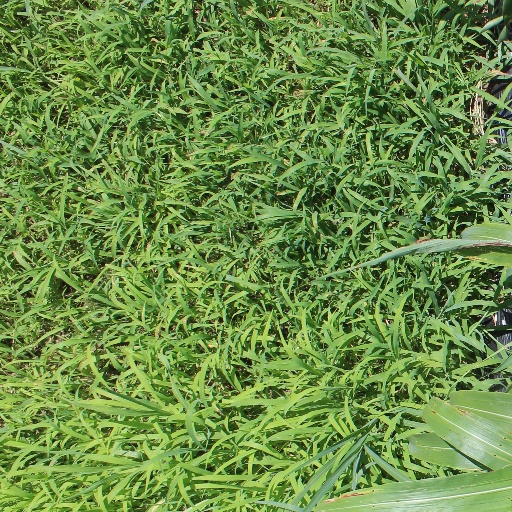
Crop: sorghum